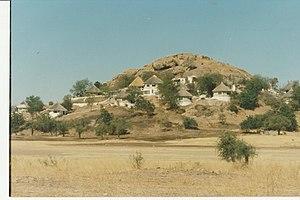
village, Extrème-nord, Cameroun
La région de l'Extrême-Nord est l'une des dix régions du Cameroun et la plus peuplée, située dans le nord du pays et frontalière du Tchad et du Nigéria. Son chef-lieu est la ville de Maroua.
Le Cameroun, en forme longue la république du Cameroun, est un pays d'Afrique centrale, situé entre le Nigéria au nord-nord-ouest, le Tchad au nord-nord-est, la République centrafricaine à l'est, la république du Congo au sud-est, le Gabon au sud, la Guinée équatoriale au sud-ouest et le golfe de Guinée au sud-ouest. Les langues officielles sont le français et l'anglais pour un pays qui compte une multitude de langues locales.